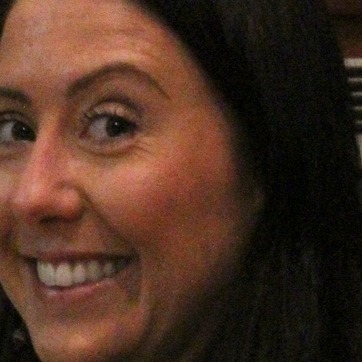
Material: skin